Glebe Schoolhouse

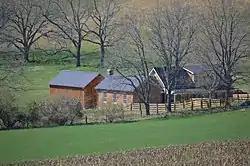
Distant view from southeast

Glebe Schoolhouse is a historic one-room school building located near Summerdean, Augusta County, Virginia. It was built in 1830, as a one-room, brick schoolhouse with a gable roof and gable-end chimney. It is the only extant one-room school of brick construction, the oldest documented schoolhouse, and one of the few surviving privately built schoolhouses in Virginia. The school closed in the early-20th century, and subsequently converted to a private dwelling.